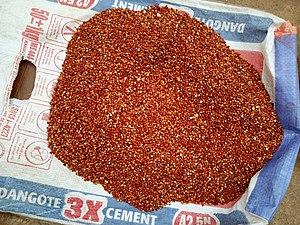
Un tas de mil étalé sur un sac
« Mil » est un nom vernaculaire utilisé pour désigner diverses espèces ou variétés de graminées cultivées comme céréales secondaires. Ce terme est un synonyme, employé surtout en Afrique, de millet ou de sorgho. On distingue les « gros mils » et les « petits mils » ou millets.